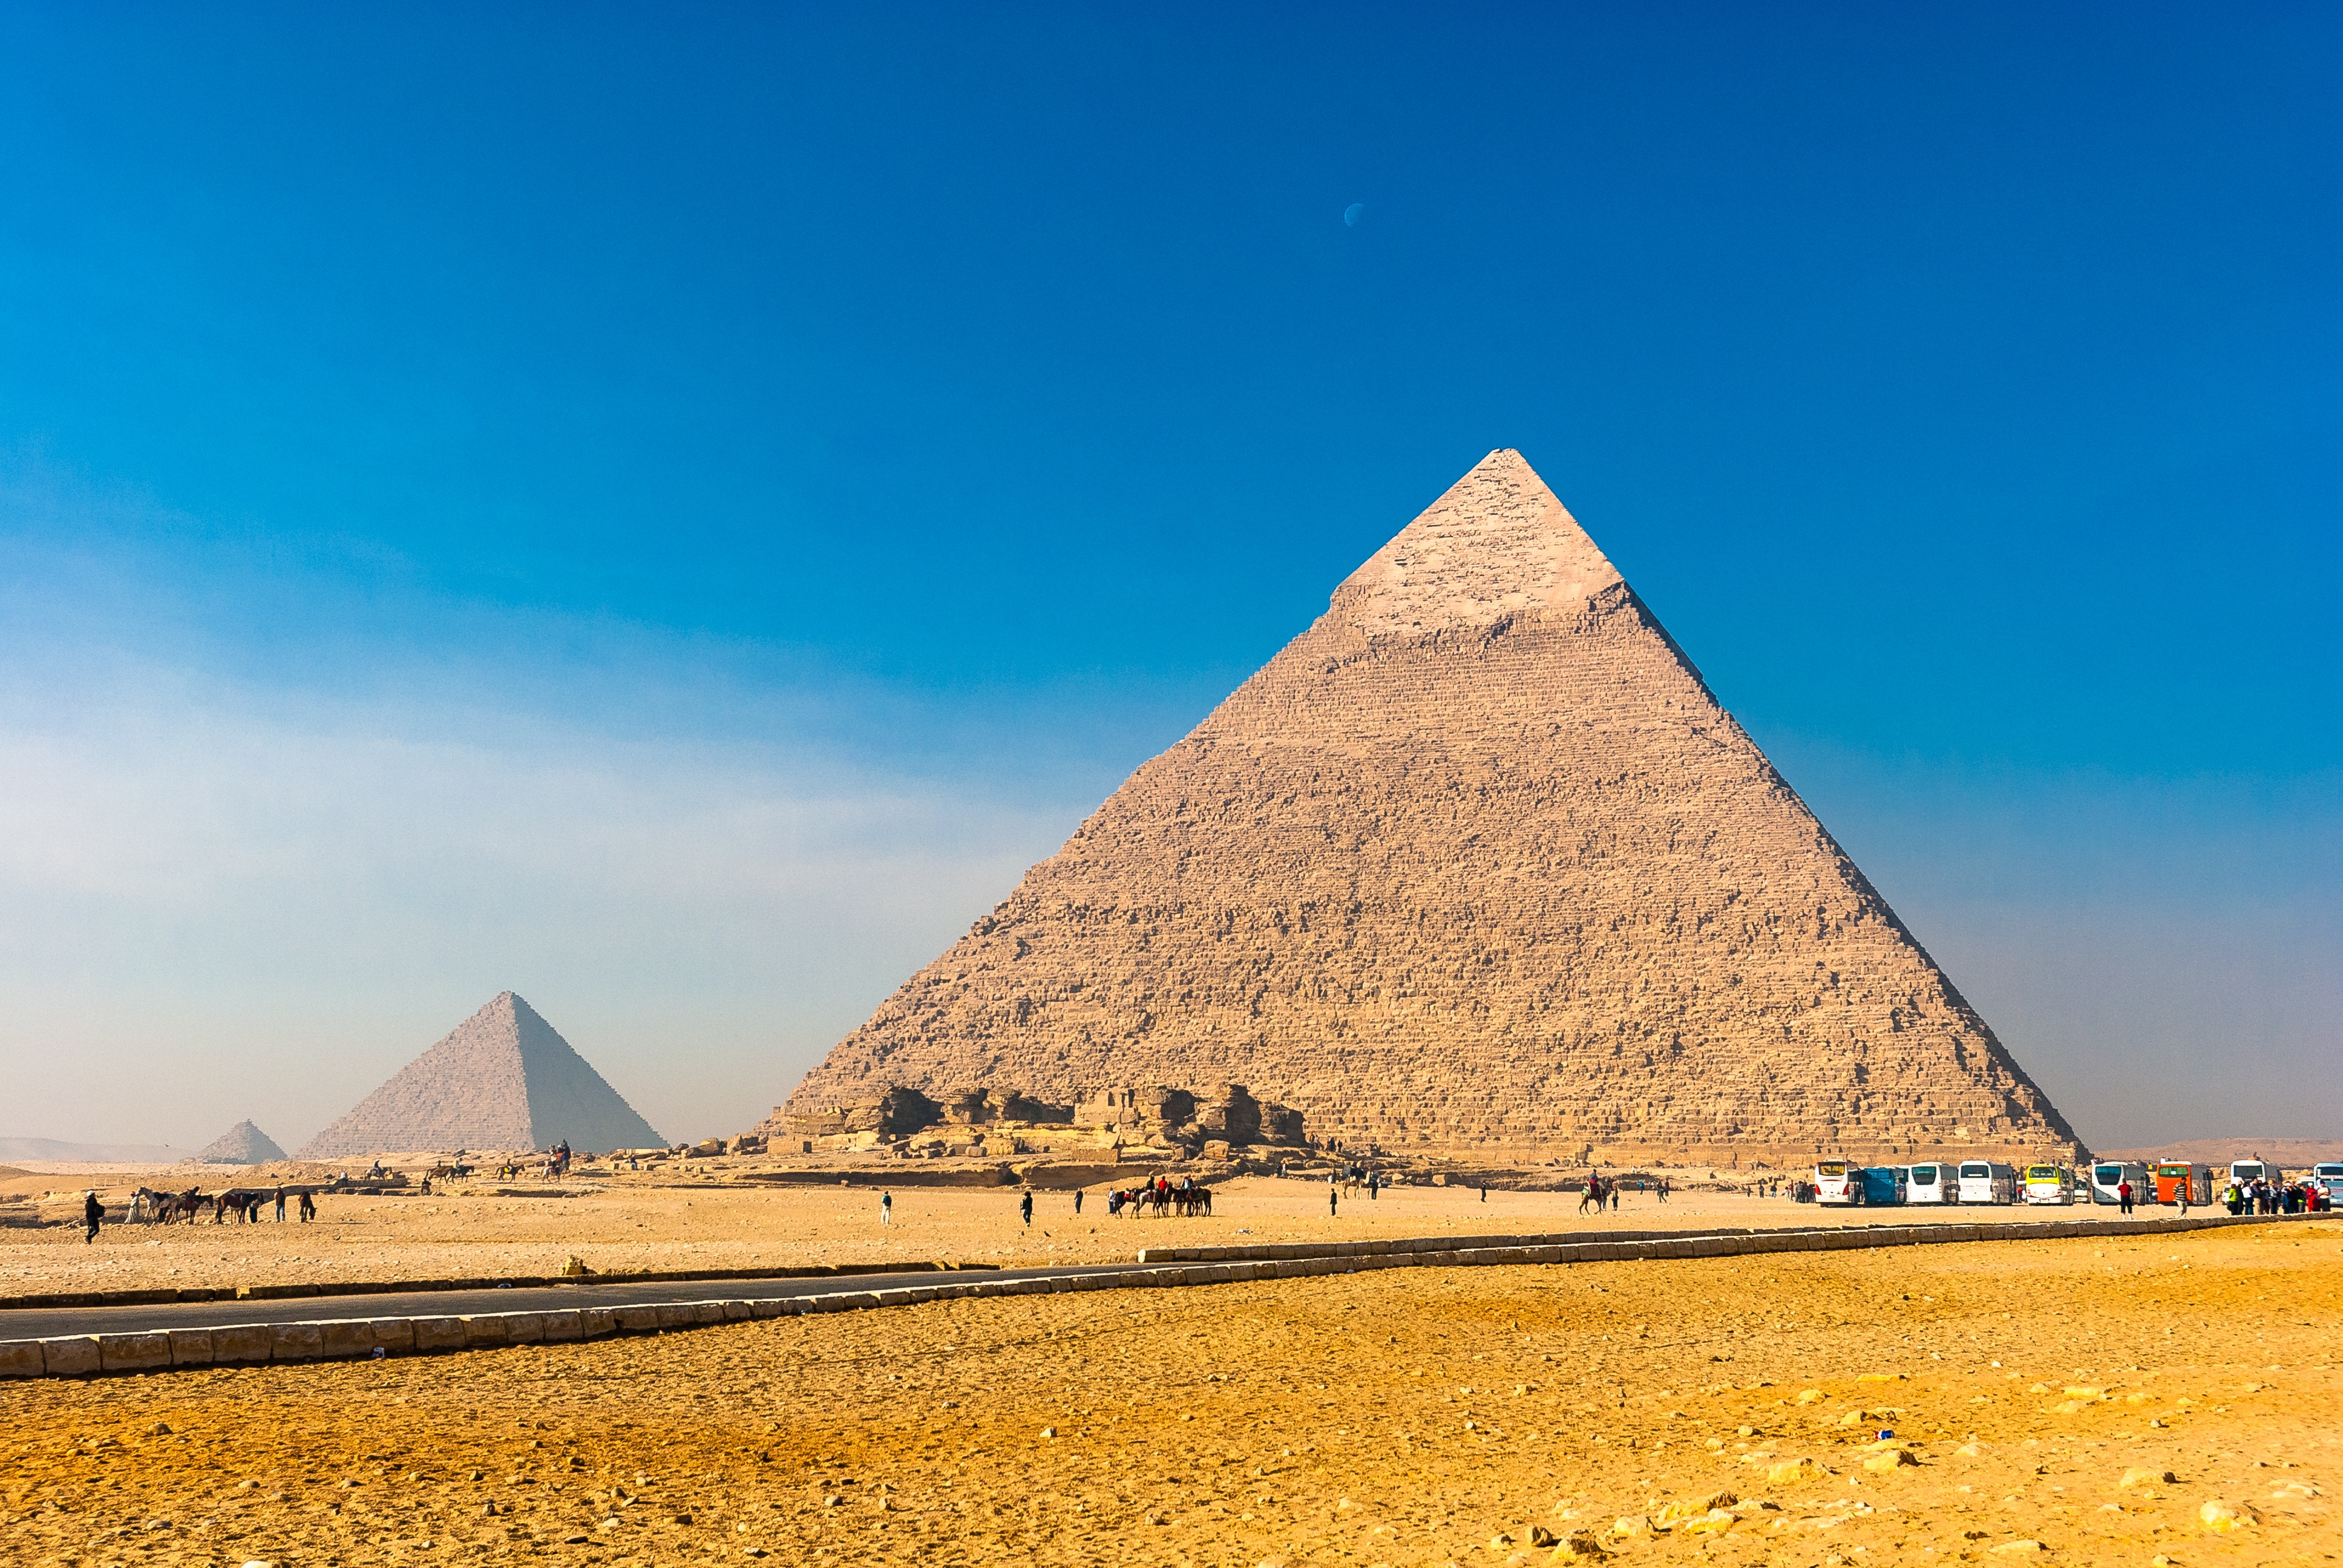
landscape, water, nature, sky, view, monument, summer, pyramid, weather, holiday, landmark, blue, tourism, heat, egypt, clouds, holidays, badlands, the sun, the stones